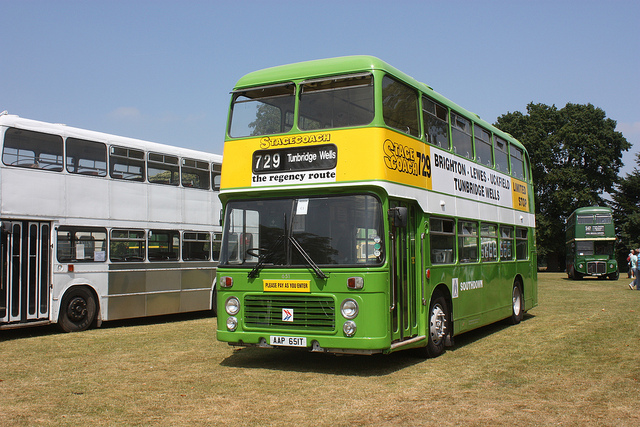
A green double decker bus driving by a white double decker bus.

A double decker bus parked in a grassy field